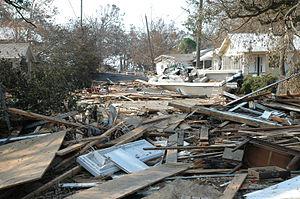
Ville de Biloxi, au Mississippi, le 3 septembre 2005